2nd Red Banner Army

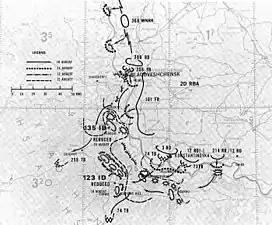
Operations of the 2nd Red Banner Army in the Soviet invasion of Manchuria, 8–15 August 1945

In preparation for the Soviet invasion of Manchuria, the army became part of the 2nd Far Eastern Front when the Far Eastern Front was split on 5August. For the invasion, the army had a strength of 240 tanks and self-propelled guns, as well as 1,270 guns and mortars, and occupied a sector. It numbered 54,000 men out of a nominal strength of 59,000. The army's three rifle divisions were at around 90% of their nominal strength, with around 9,000 to 10,000 men each; the 3rd and 12th Divisions were slightly larger than the 396th. The 101st Fortified Region numbered 6,000 men and was almost at full strength. The army included three tank brigades (the 73rd, 74th, and 258th) and three self-propelled artillery battalions. Front commander Army General Maxim Purkayev initially tasked the army with defending the Blagoveshchensk area from Japanese attack, in cooperation with the Amur Flotilla's Zee-Bureysk Brigade and separate battalions of river ships. When the main Soviet attacks achieved success, the army was to launch an assault crossing of the Amur River, reduce or isolate the Japanese Sakhalian, Aihun, and Holomoching fortified regions and defenses around Sunwu, and advance south through the Lesser Khingan Mountains to Qiqihar and Harbin. The front's offensive operations were later known in Soviet historiography as the Sungari Offensive.